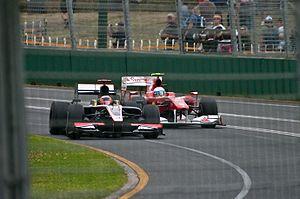
Le Grand Prix automobile d'Australie 2010, disputé sur le circuit de l'Albert Park dans la banlieue de Melbourne le 28 mars 2010, est la vingt-sixième édition du Grand Prix, la 822ᵉ épreuve du championnat du monde de Formule 1 courue depuis 1950 et la seconde manche du championnat 2010.
Le championnat du monde de Formule 1 2010, la 61ᵉ édition du championnat du monde des pilotes, est remporté par Sebastian Vettel chez les pilotes et par Red Bull Racing chez les constructeurs. Deux modifications importantes sont introduites : d'une part, les ravitaillements en carburant étant interdits, les pilotes doivent embarquer suffisamment d'essence pour la durée d'une course ; d'autre part, le barème de points est modifié : les dix premiers marquent désormais et le vainqueur se voit accorder 25 points contre 10 de 2003 à 2009.